Cuties

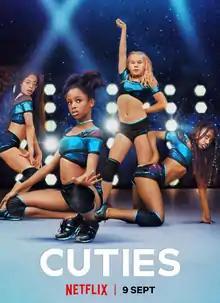
Four pre-teen girls posing in suggestive outfits on a stage.

Prior to its release on Netflix, the film had not been deemed controversial when it was screened at Sundance and released in France. After Netflix acquired "Cuties", its international promotional poster and trailer for the film were criticised for allegedly sexualising 11-year-old girls and were different from those used to promote the film in its original release in France. The Parents Television Council (PTC) requested that Netflix remove the film entirely, and a Change.org petition calling for people to cancel their Netflix subscription gathered more than 600,000 signatures. Followers of QAnon on social media also criticised the film, and a moderator on the movies and television board of 4chan banned images pertaining to the film from being posted on the imageboard site. In Latin America, NetflixPedofilia trended on Twitter prior to the film's Netflix release.